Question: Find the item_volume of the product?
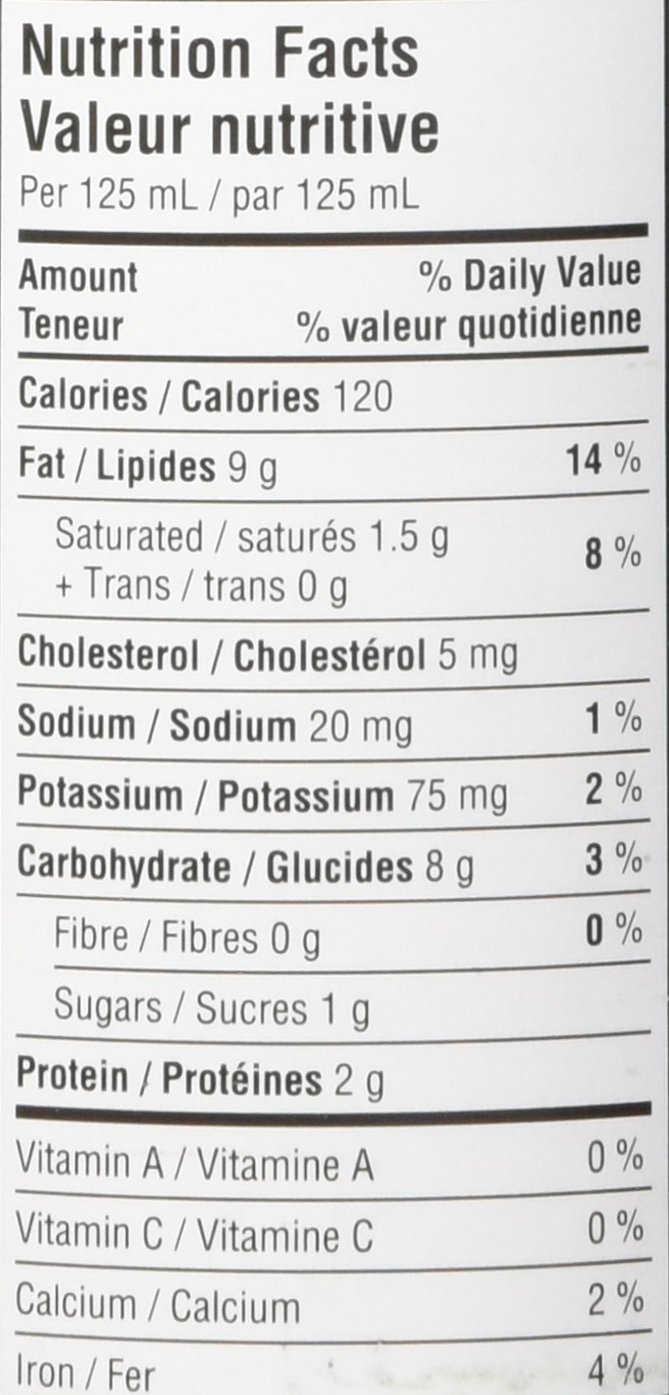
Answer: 125.0 millilitre